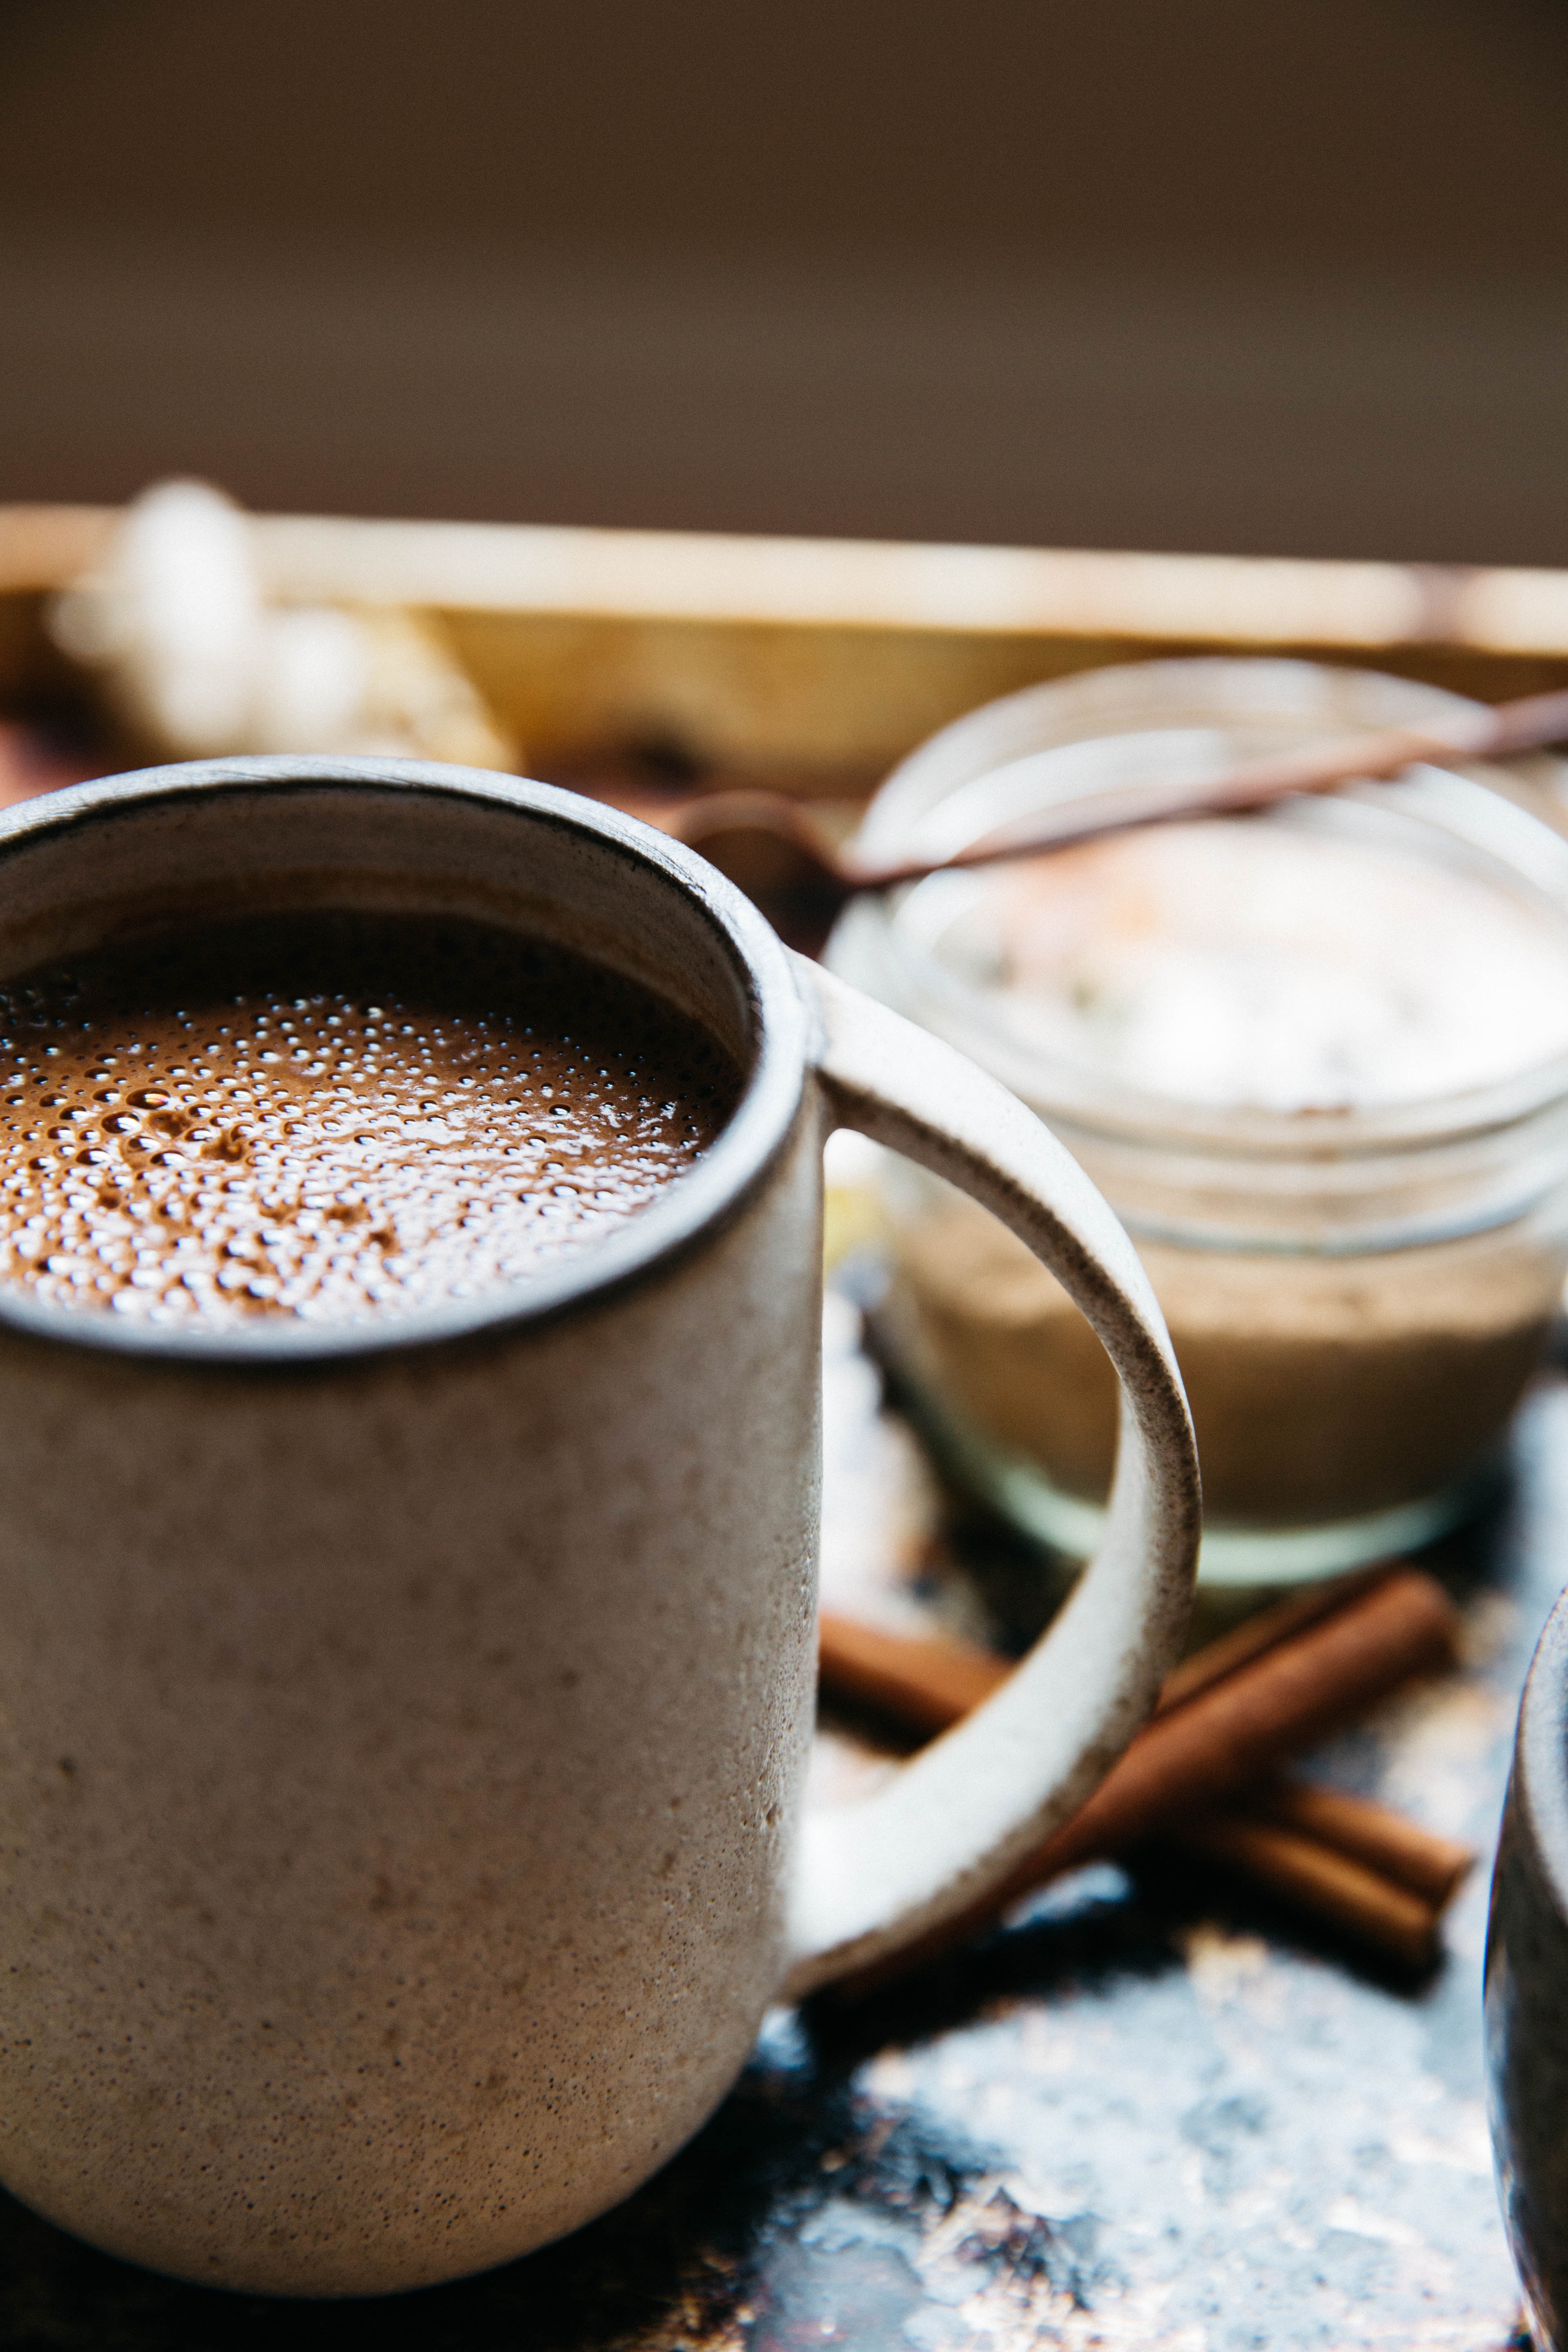
cup, hot chocolate, dish, food, beverage, drink, breakfast, chocolate, dessert, hot, flavor